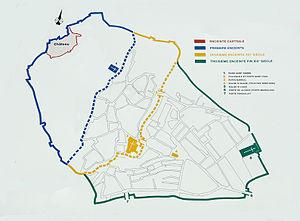
Cette chronologie d'Hyères liste les principaux événements historiques qui ont jalonné l'histoire de la ville française d’Hyères, située dans le département du Var en région Provence-Alpes-Côte d'Azur.
Le château d'Hyères est un château médiéval en ruine qui se situe au sommet de la colline du Castéou, un des sommets des Maurettes, dominant la ville de Hyères, dans le département du Var. Les vestiges du château sont classés monuments historiques par liste de 1862 ; le rempart et le vieux château sont inscrits depuis le 27 janvier 1926.